Samarium compounds

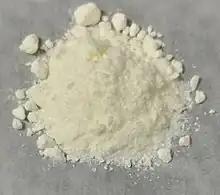
Samarium(III) acetate, a compound of samarium

Samarium compounds are compounds formed by the lanthanide metal samarium (Sm). In these compounds, samarium generally exhibits the +3 oxidation state, such as SmCl, Sm(NO) and Sm(CO). Compounds with samarium in the +2 oxidation state are also known, for example SmI.